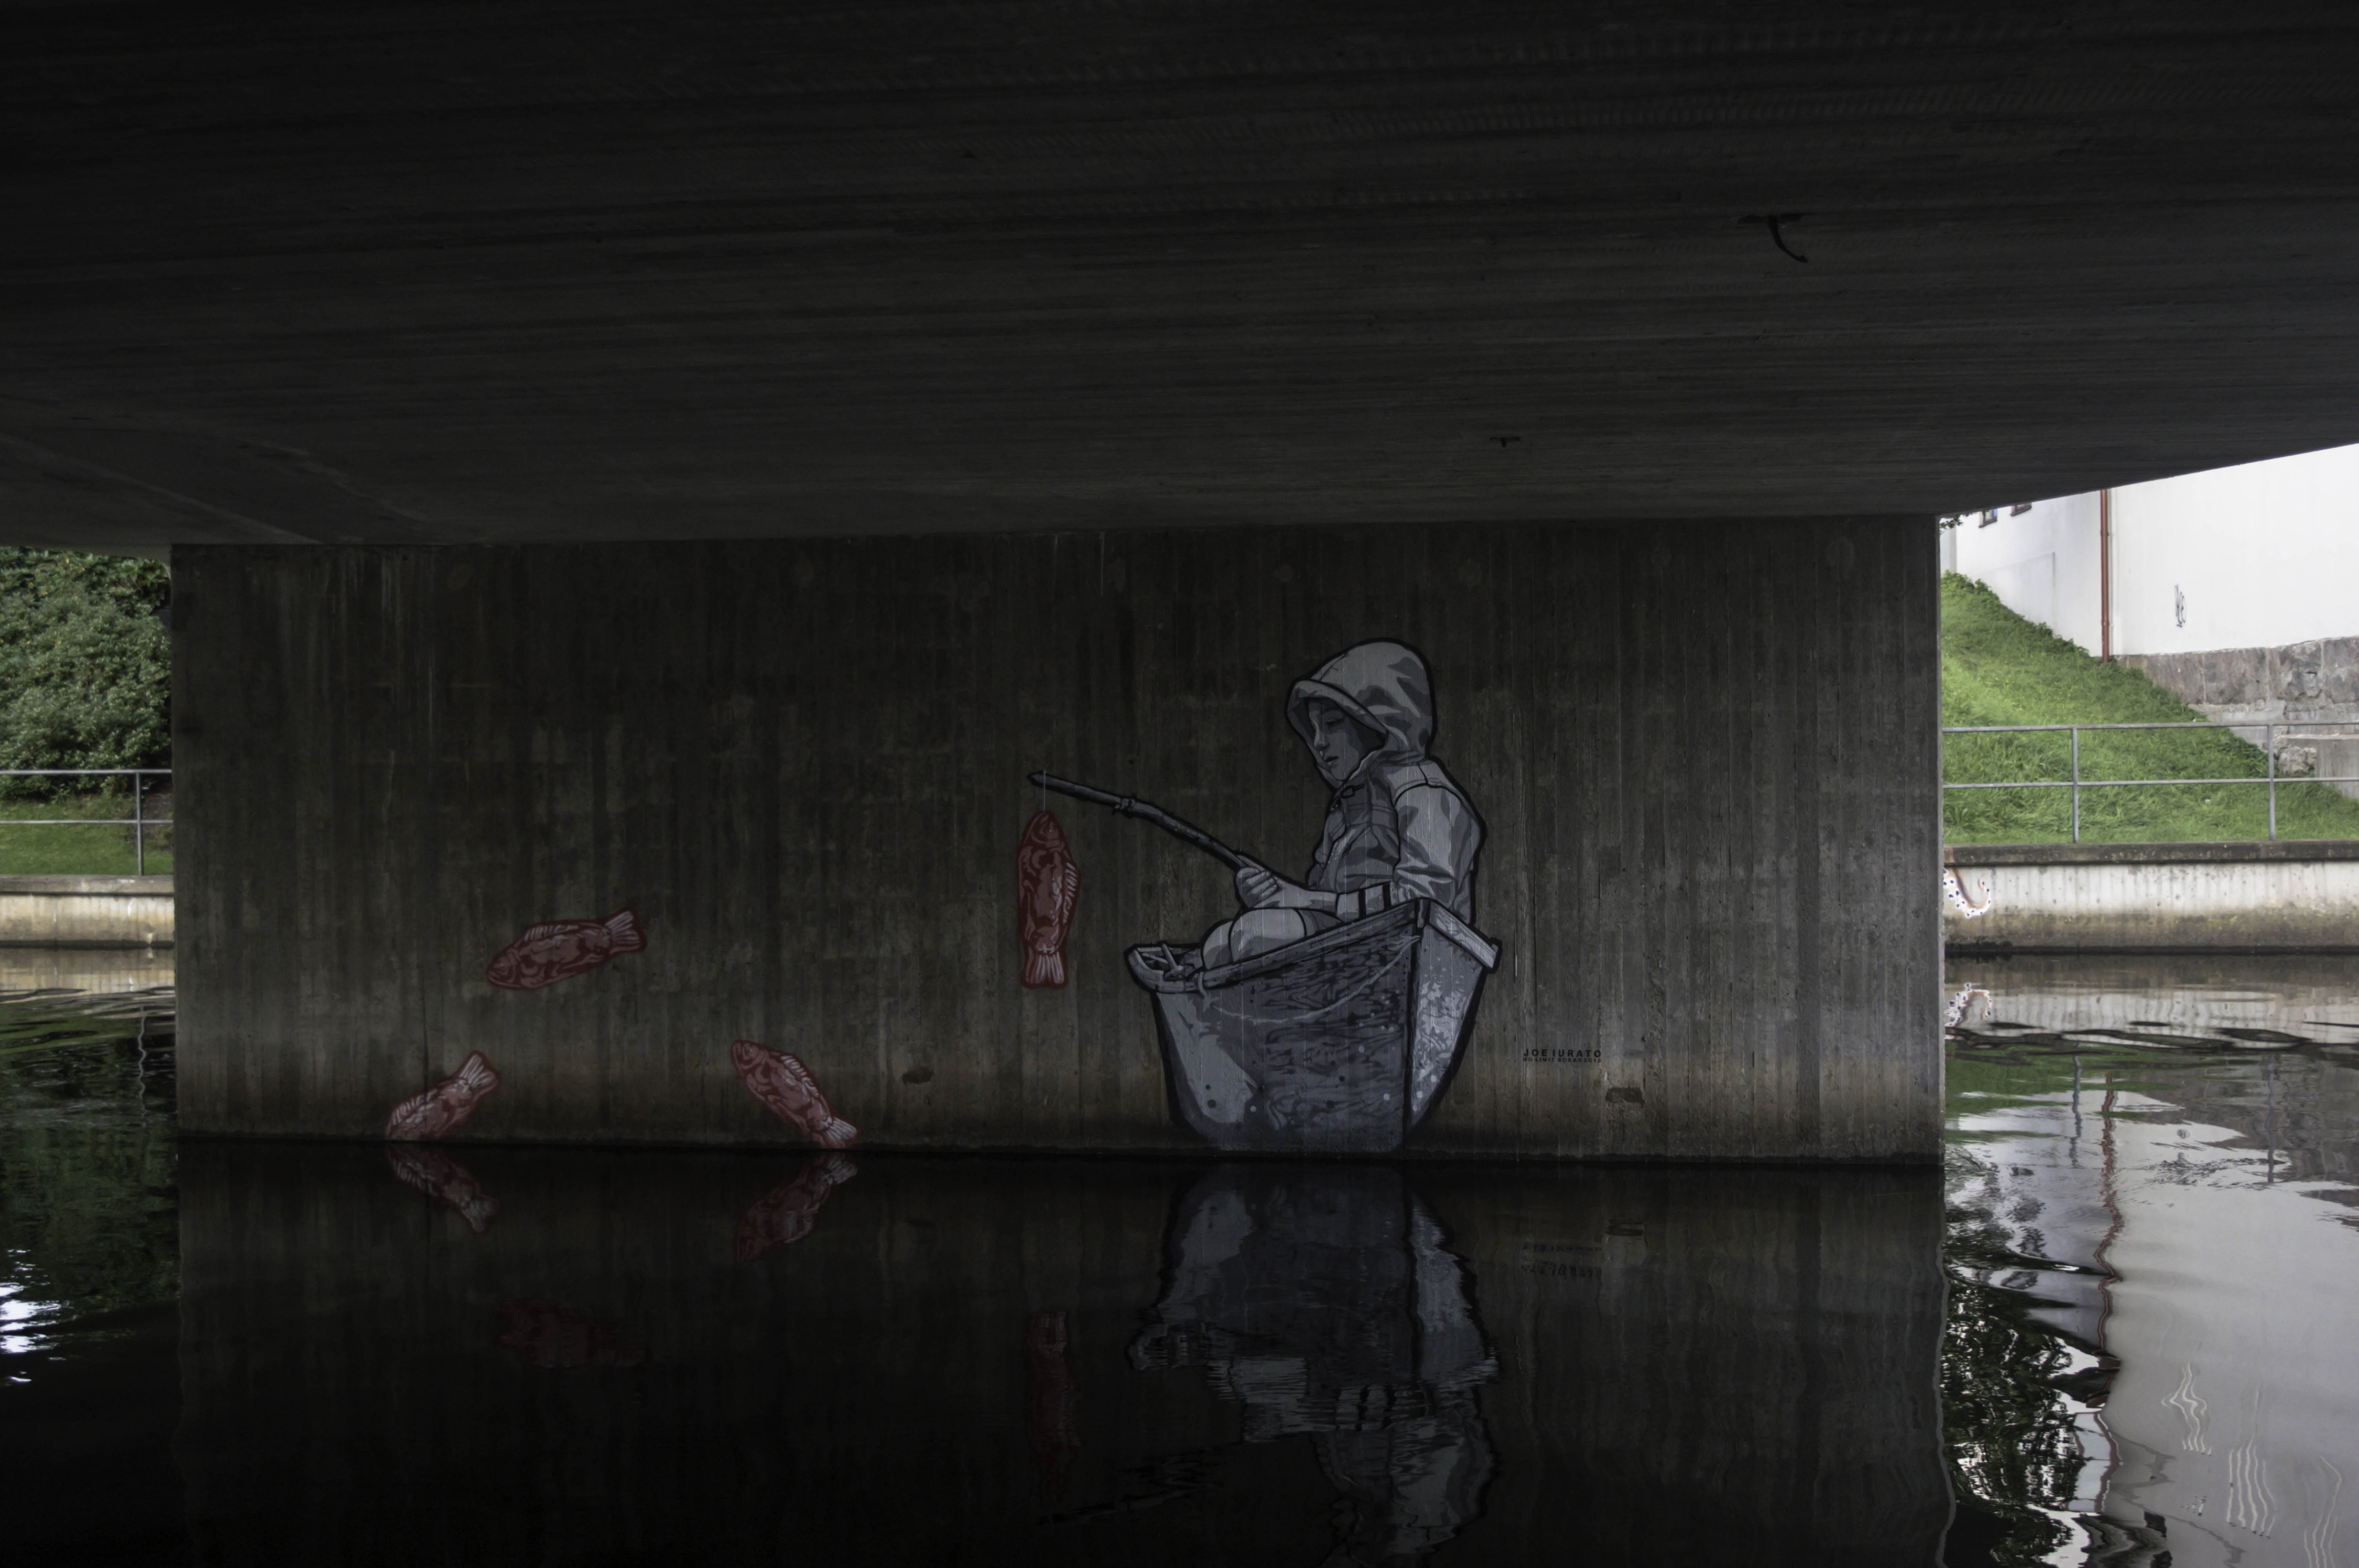
water, reflection, darkness, art, sweden, bro, screenshot, wall art, grafiti, boras, no limit